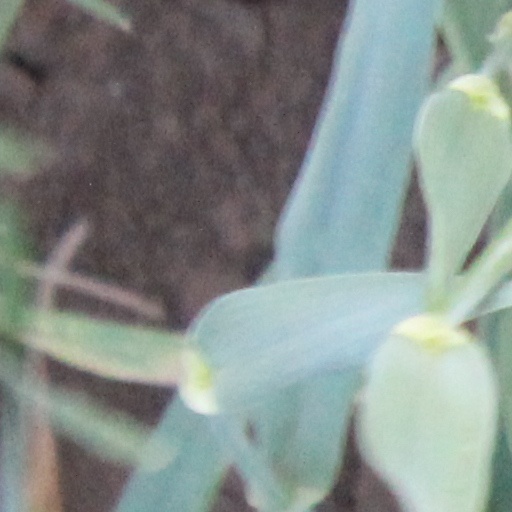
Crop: wheat